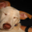
Label: dog